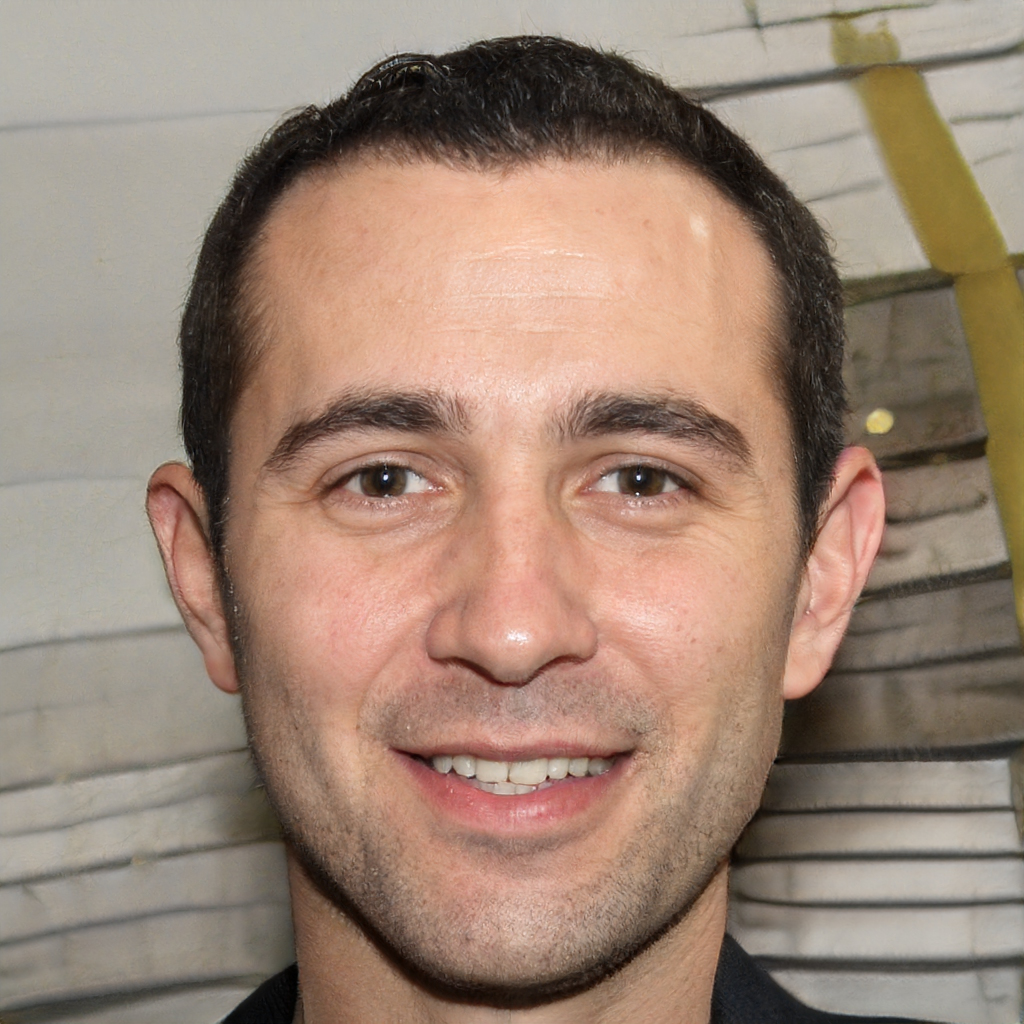
Gender: Male